Venereum

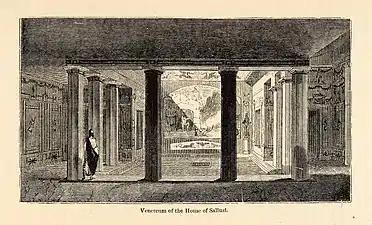
A "venereum" in the House of Sallust

Venereum (after goddess Venus) was an element of ancient Roman private apartments found particularly in Pompeii. It was originally interpreted as a specialized apartment or room dedicated to sexual activities. One "venereum" was found in the House of Julia Felix and another one in the House of Sallust, both in Pompeii. In the latter house, the "venereum" was a garden with several separate rooms.